Mayoralty of Pete Buttigieg

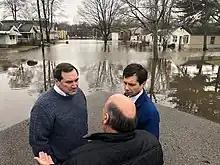
Buttigieg (right) and Senator Joe Donnelly (left) tour flood-impacted areas of South Bend in February 2018. Buttigieg would later express a view attributing the flood to climate change's impact on extreme weather events

In 2014, Buttigieg announced that he would seek a second term in 2015. He won the Democratic primary with 78% of the vote, defeating Henry Davis Jr., the city councilman from the second district. In November 2015, he was elected to his second term as mayor with over 80% of the vote, defeating Republican Kelly Jones by a margin of 8,515 to 2,074 votes.